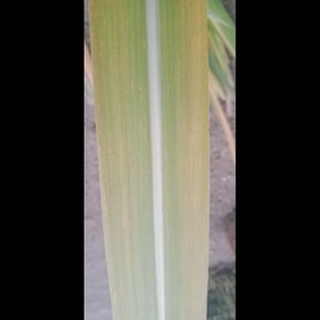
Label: sugarcane_yellow_leaf_disease